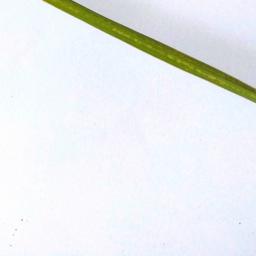
Label: Rice___Healthy